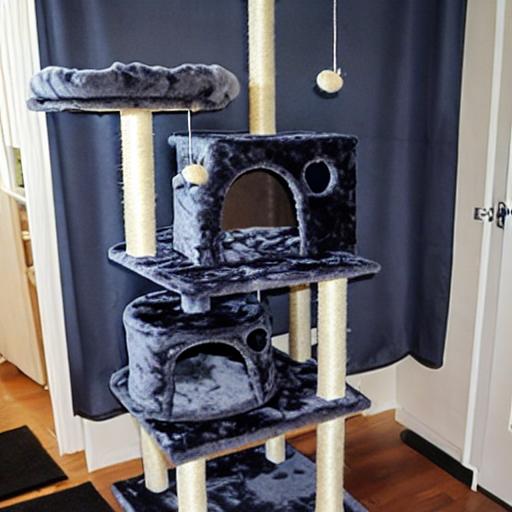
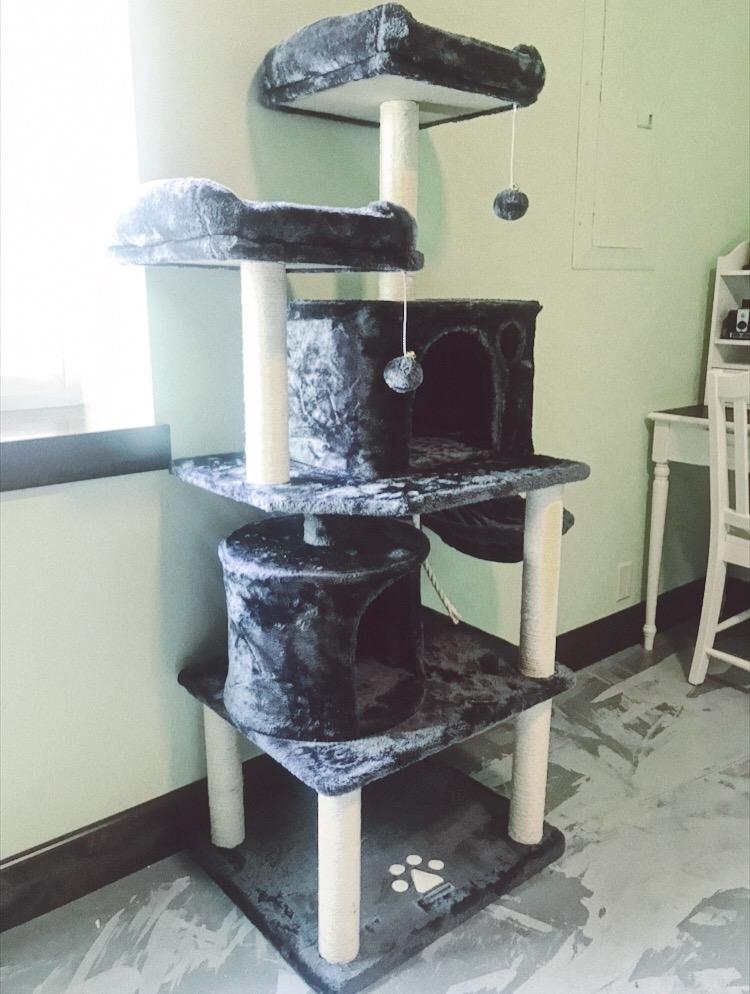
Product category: items_cat tree
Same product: no